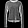
Label: Pullover